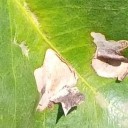
Label: Miner